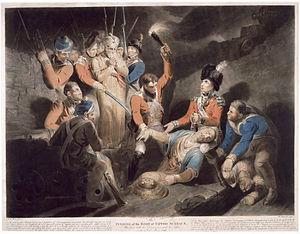
Le siège de Seringapatam est la confrontation finale de la Quatrième Guerre de Mysore entre la Compagnie britannique des Indes orientales et le royaume de Mysore. Les Britanniques, avec leur allié le Nizam d'Hyderabad, obtiennent une victoire décisive après avoir franchi les murs de la forteresse à Seringapatam et la prise de la citadelle. Tipu Sultan, souverain de Mysore, a été tué durant le combat. Les Britanniques restaurent la dynastie Wodeyar sur le trône après la victoire, mais conservent un contrôle indirect du Royaume.